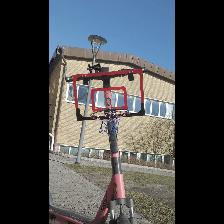
Label: NonHuman